Historic recurrence

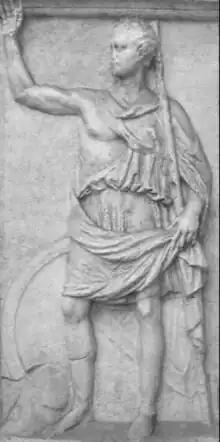
Polybius

Historic recurrence is the repetition of similar events in history. The concept of historic recurrence has variously been applied to overall human history ("e.g.", to the rises and falls of empires), to repetitive patterns in the history of a given polity, and to any two specific events which bear a striking similarity.